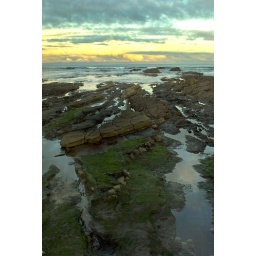
New Aberdour beach near Fraserburgh, Aberdeenshire. Late afternoon sky and reflections.